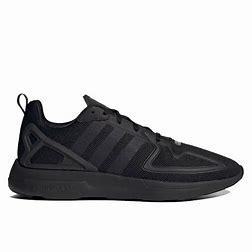
Brand: Adidas
Model: ZX 2K Flux